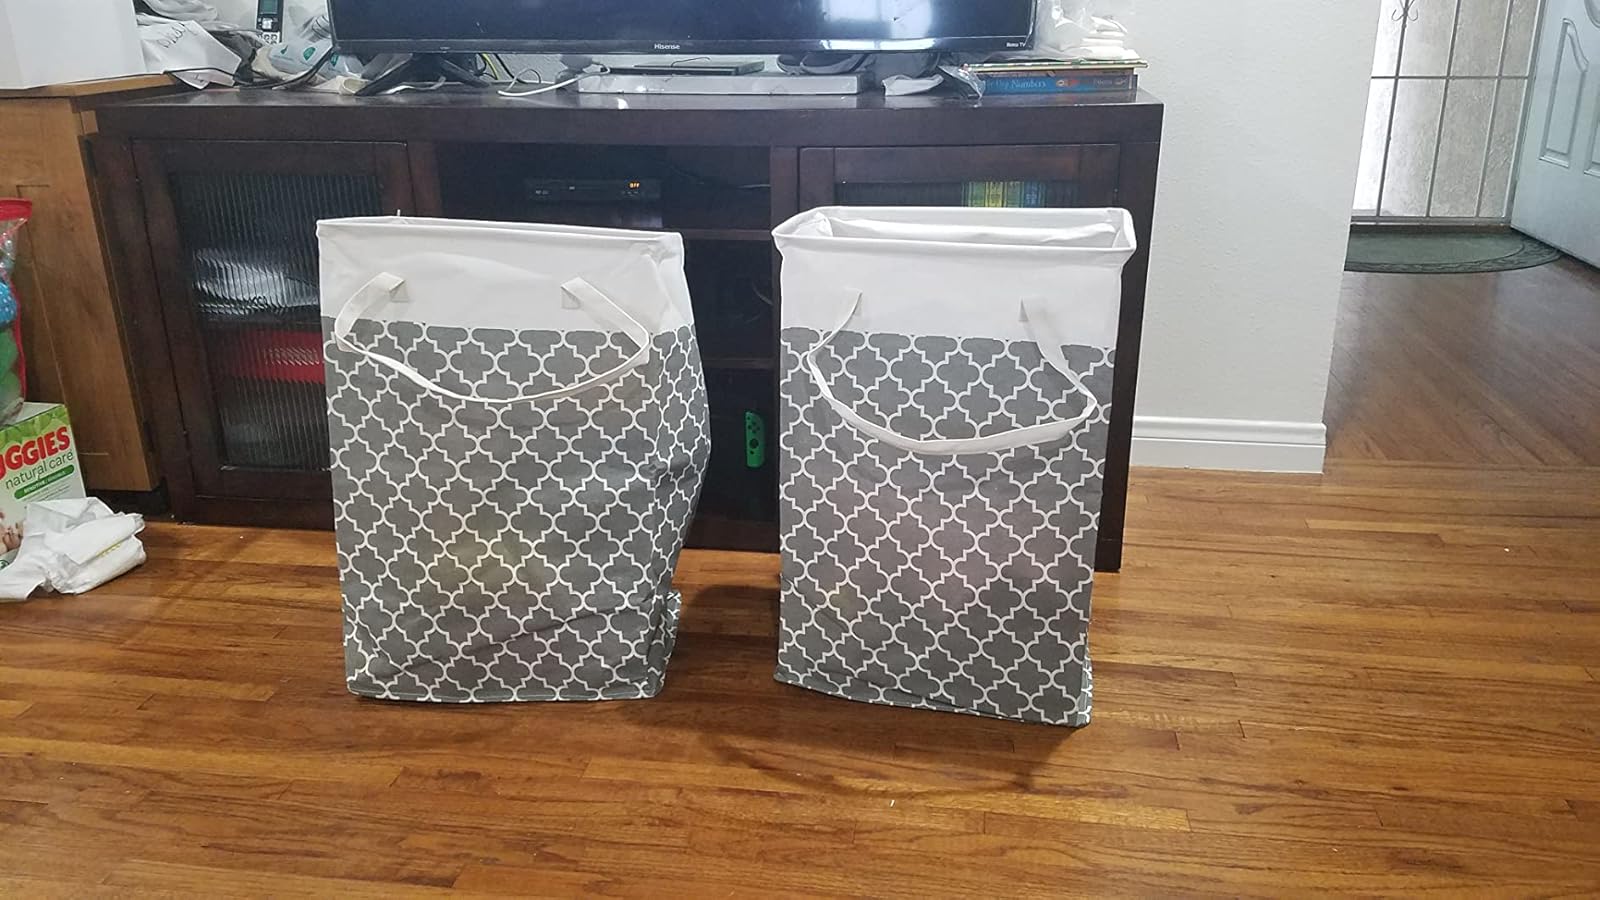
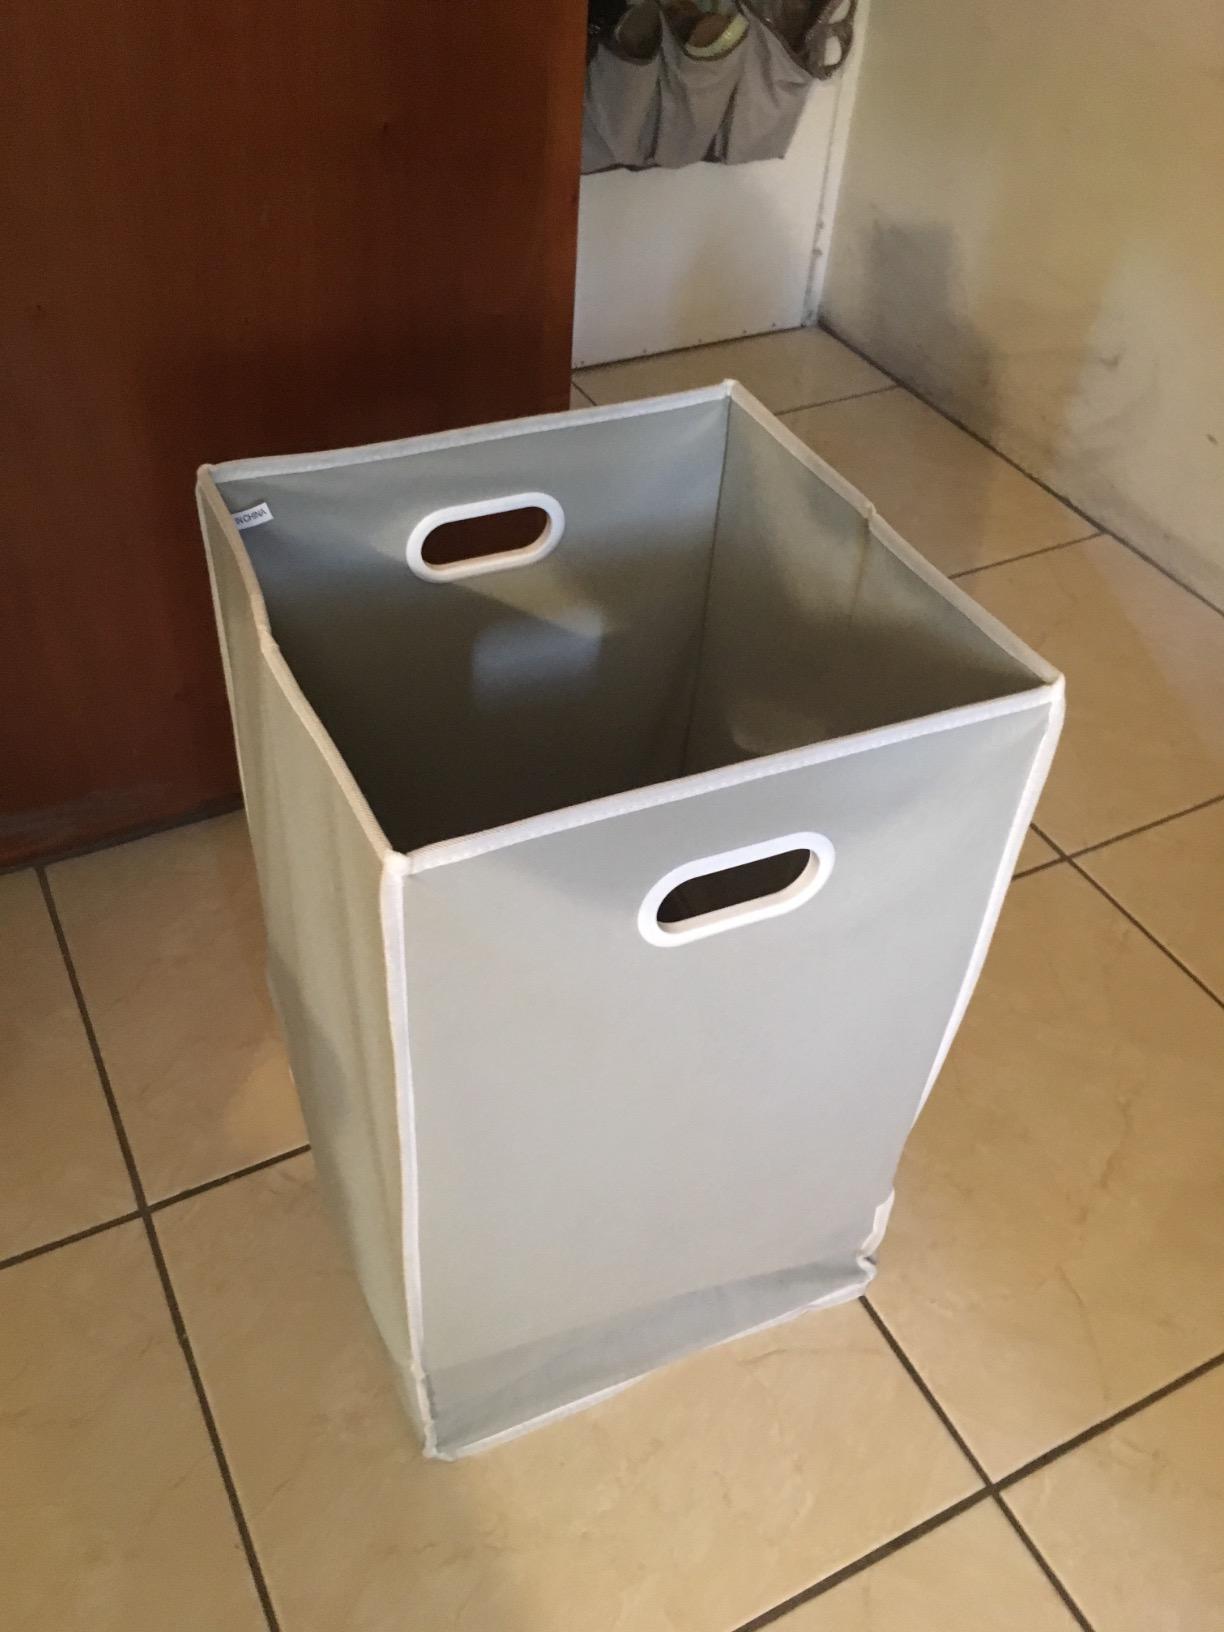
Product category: items_hamper
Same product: no